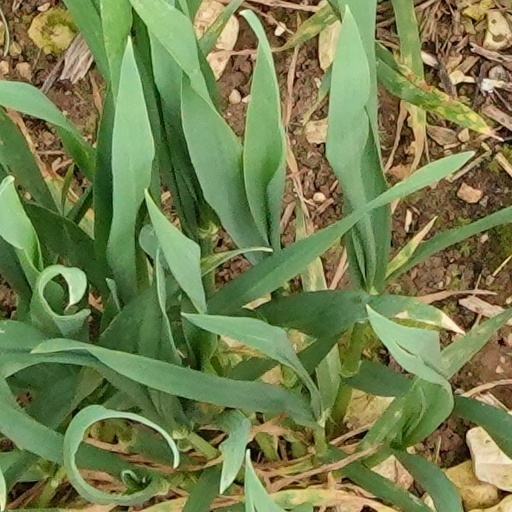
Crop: wheat